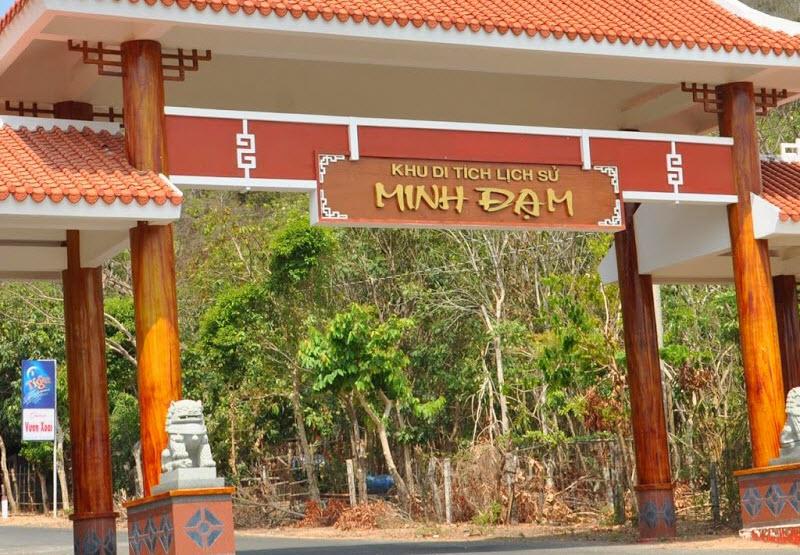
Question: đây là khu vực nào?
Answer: đây là một khu di tích lịch sử